Indian painting

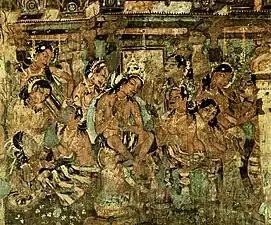
A mural painting depicting a scene from Mahajanaka Jataka, Cave 1, Ajanta

The history of Indian murals starts in ancient and early medieval times, from the 2nd century BC to 8th – 10th century AD. There are known more than 20 locations around India containing murals from this period, mainly natural caves and rock-cut chambers. These include the caves of Ajanta, Bagh, Sittanavasal, Armamalai Cave (Tamil Nadu), Kailasanatha temple in Ellora Caves, Ramgarh and Sitabinji.